Pioneer (submarine)

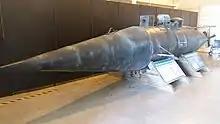
"Pioneer" full-scale replica on display at the Warren Lasch Conservation Center

Pioneer was the first of three submarines privately developed and paid for by Horace Lawson Hunley, James McClintock, and Baxter Watson.